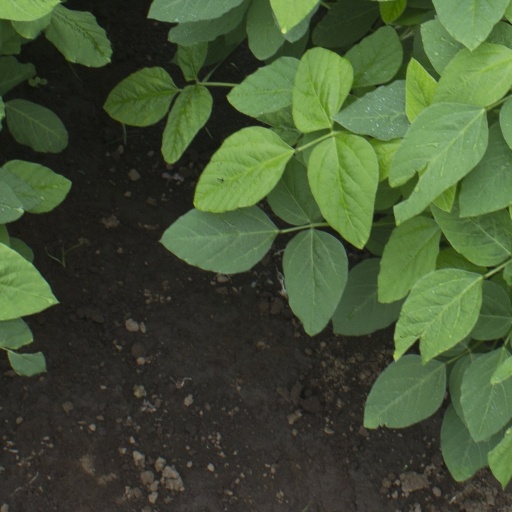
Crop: soybean